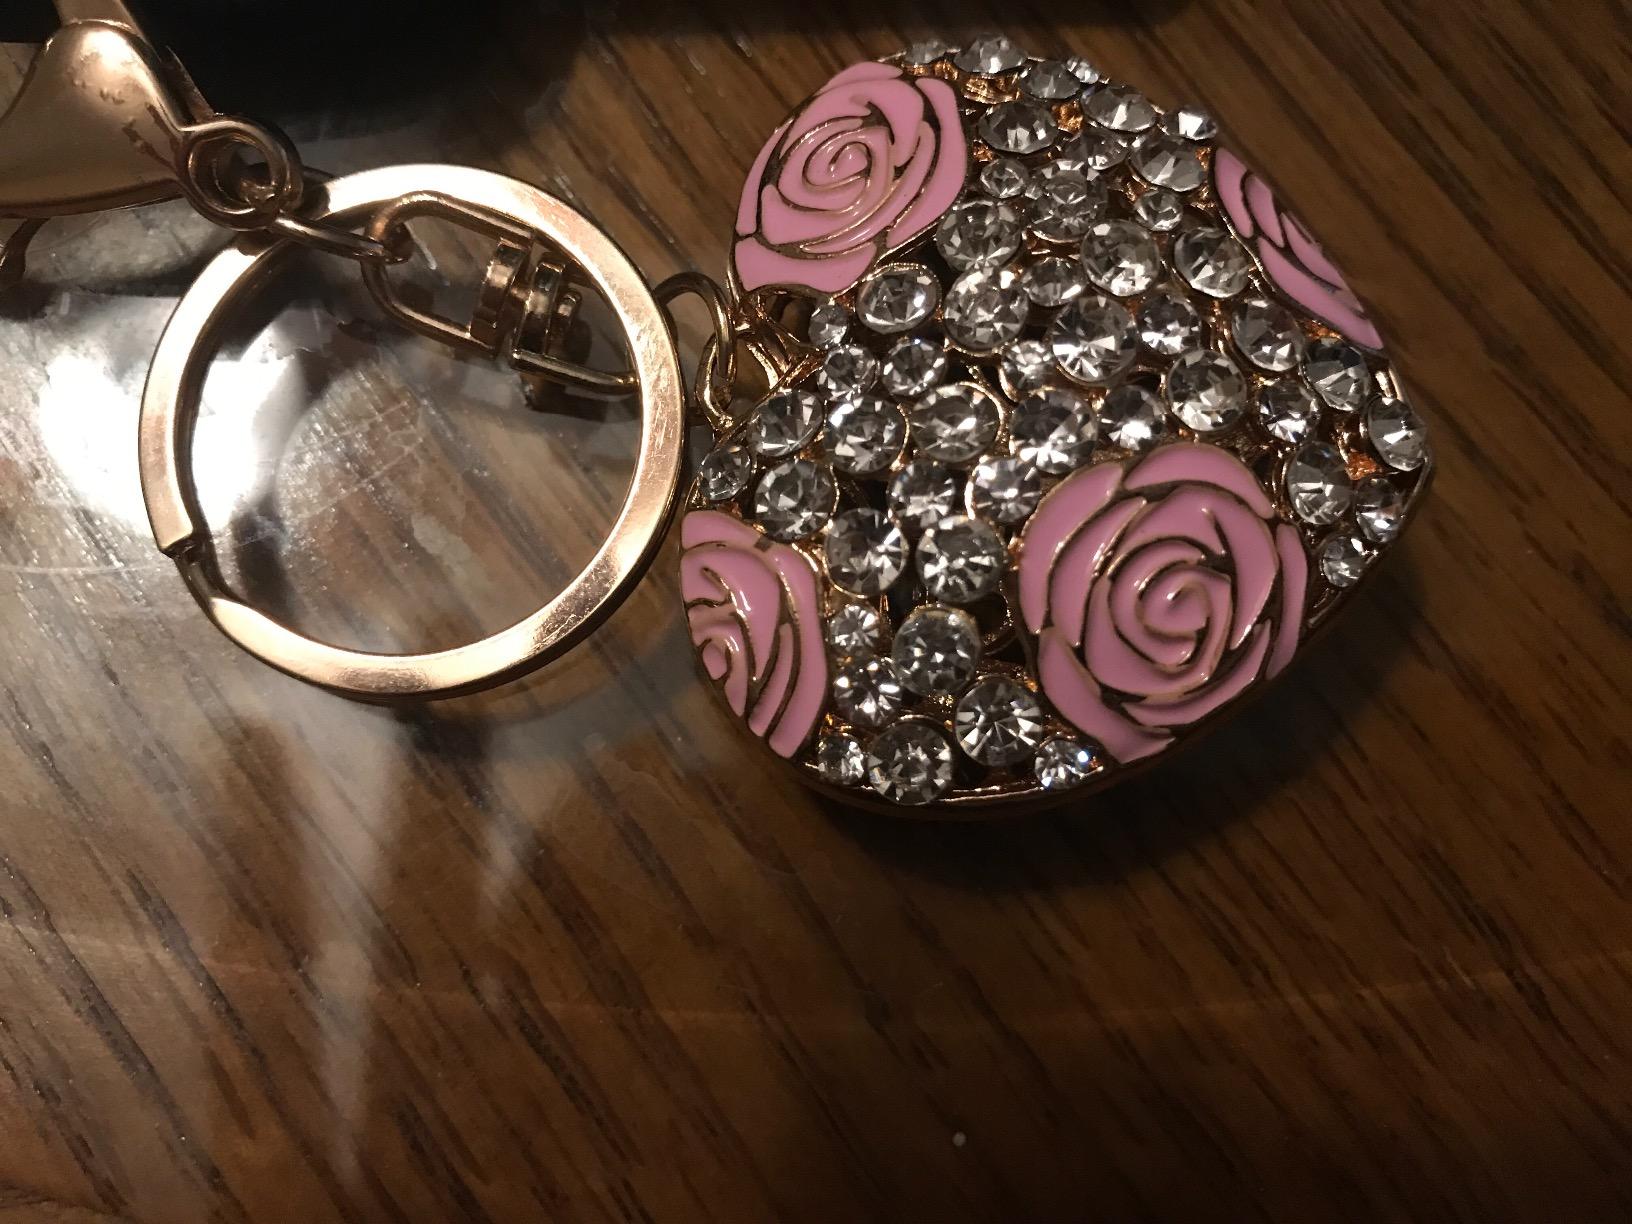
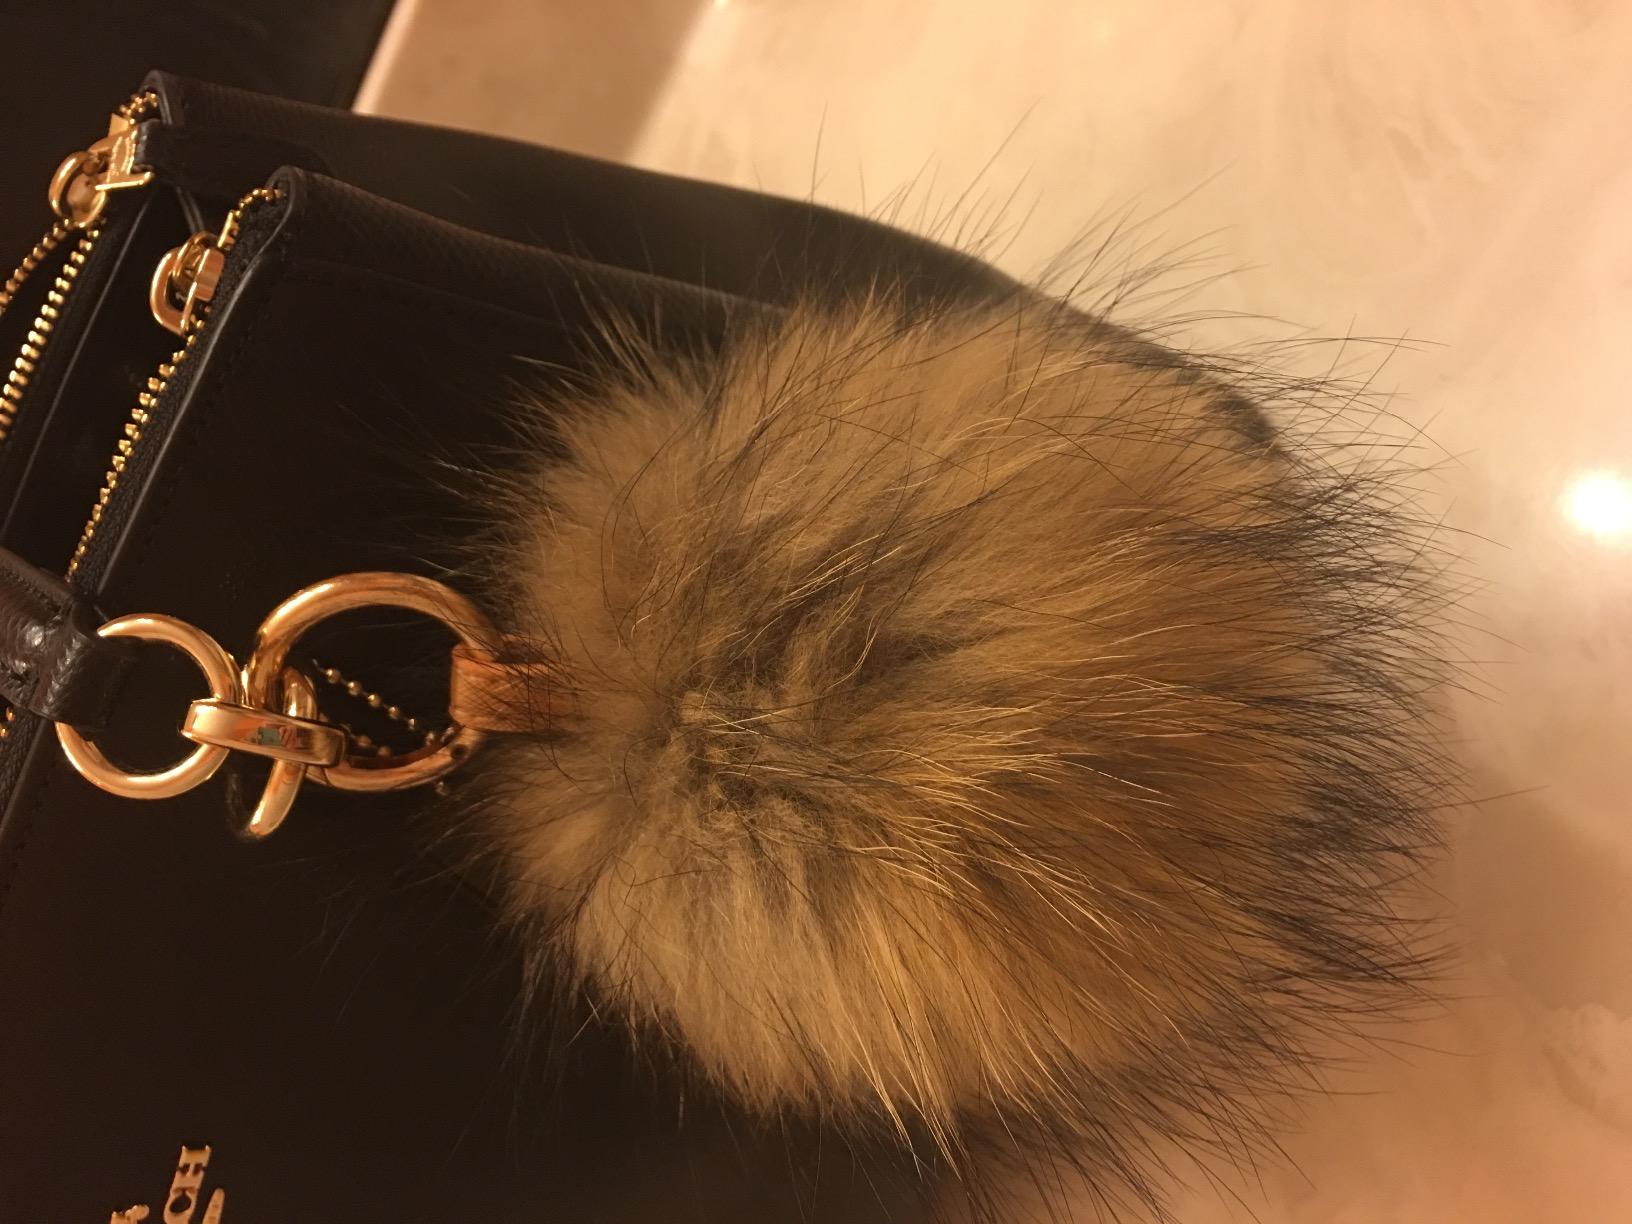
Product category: accessories_keychain
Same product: no